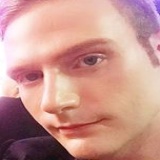
ca sĩ Kyo York